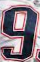
Number: 9